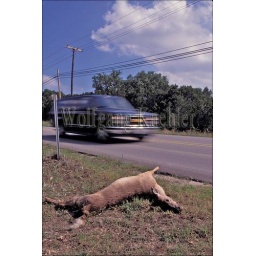
Usa, texas, hill country, near wimberley, deer road kill